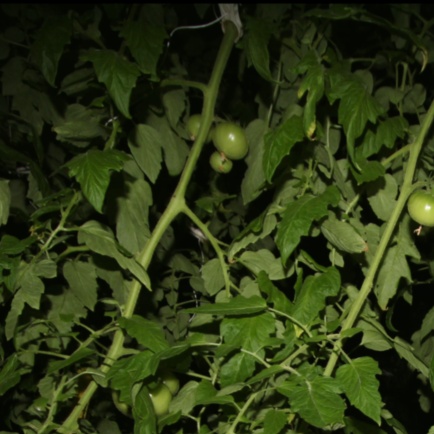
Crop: tomato